Flight Deck (Canada's Wonderland)

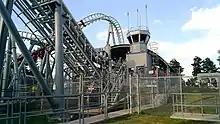
The ride was themed as an RCAF hangar

The station of Flight Deck was one of the most themed stations in the park, and was shaped like an airplane hangar. The queue for the ride is under the hangar, and it curves back-and-forth between the two sides of it. The trains for Flight Deck wait under it as well in the station. Previously around the hangar were many military objects that are themed to the movie"Top Gun". Some of those objects included trucks, airplanes, and radar. Very few of these remain today.